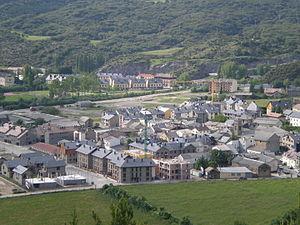
Villanúa ou Bellanuga est une commune d'Espagne dans la communauté autonome d'Aragon, province de Huesca, où la vallée de l'Aragon s'élargit.